Plus Two (film)

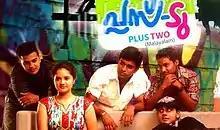
Theatrical poster

Plus 2 is a 2010 Malayalam film directed by Shebi Chavakkad, starring Roshan Basheer, Shafna, Vishnu Mohan, Justine John, Deepak Murali and Sajin. The film tells a simple tale of youngsters doing their pre-university course. It released on 13 August 2010 across theaters in Kerala, to mainly positive reviews.